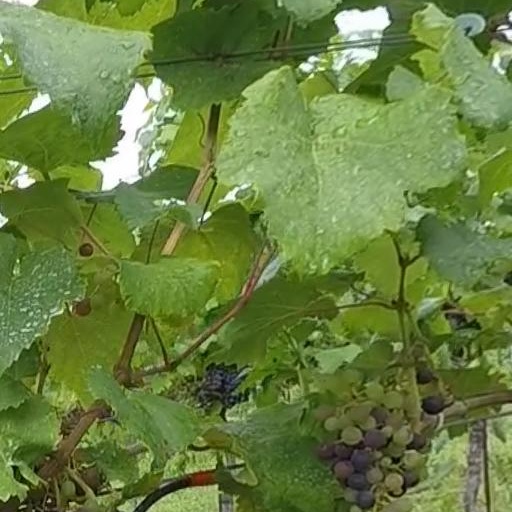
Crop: grape